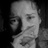
Emotion: sad